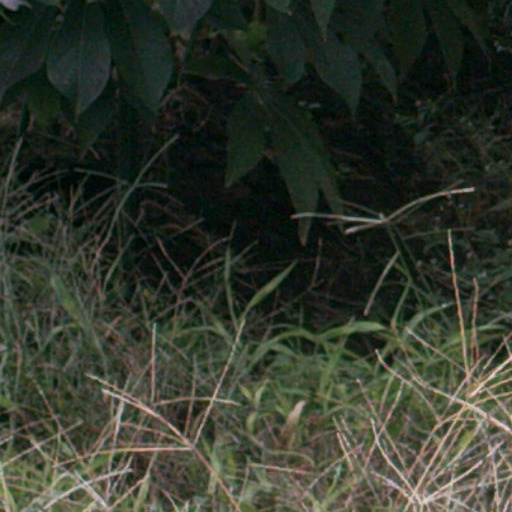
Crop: cassava